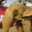
Label: elephant